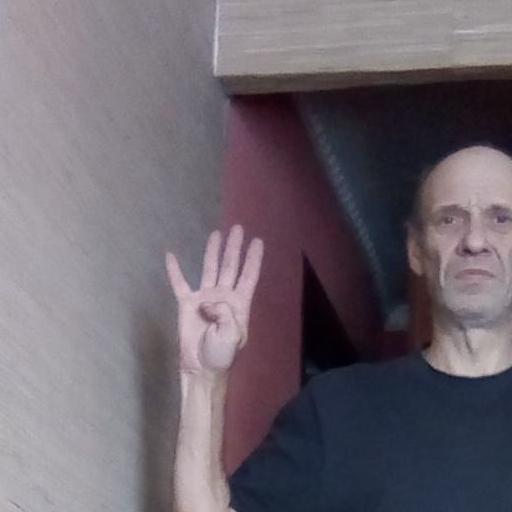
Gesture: four